River monitor

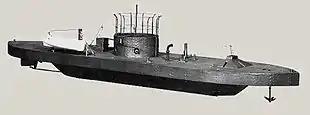
Model of USS "Monitor"

They are normally the largest of all riverine warships in river flotillas, and mount the heaviest weapons. The name originated from the US Navy's , which made her first appearance in the American Civil War, and being distinguished by the use of revolving gun turrets, which were particularly useful in rivers, whose narrow channels could severely limit the directions vessels could face.